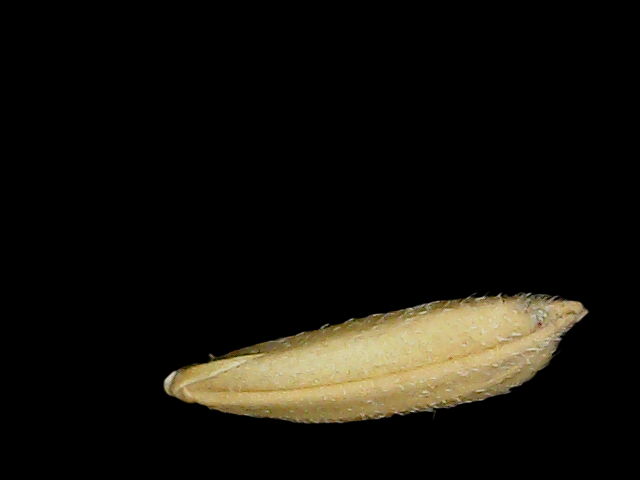
Rice variety: Binadhan14